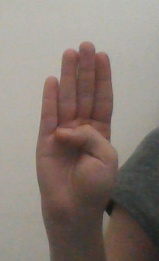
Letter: kaaf